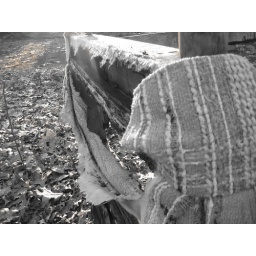
we found this sofa bed outside in a giant field. i was slight nervious upon aproaching.